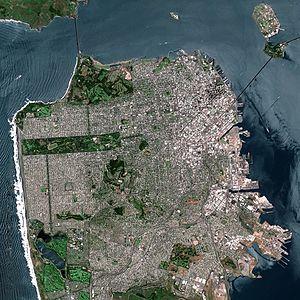
San Francisco, officiellement ville et comté de San Francisco, est une ville des États-Unis et l'un des comtés de l'État de Californie. Elle est située à l'extrémité nord de la péninsule de San Francisco, entre l'océan Pacifique à l'ouest et la baie de San Francisco à l'est. Son nom est couramment abrégé en SF et la ville est surnommée The City by the Bay.